Montenegro

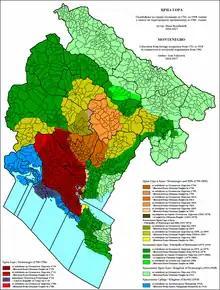
Expansion of Montenegro from 1711 to 1918 within present borders

The political skills of Abdul Hamid II and Nicholas I played a major role in the mutually amicable relations. Modernization of the state followed, culminating with the draft of a Constitution in 1905. However, political rifts emerged between the reigning People's Party, who supported the process of democratisation and union with Serbia, and those of the True People's Party, who were monarchist.